Piper Gilles

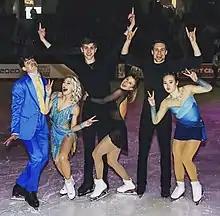
The 2020 Canadian national champions, left to right: Poirier, Gilles, Sadovsky, Moore-Towers, Marinaro, Bausback

For their free dance, Gilles/Poirier envisioned a tribute to the artist Vincent van Gogh and arranged for the British busker act Govardo to create a cover version of the Don McLean song "Vincent" that had the tempo changes necessary for an ice dance program. "Vincent" would go on to be the team's most acclaimed program to date. Gilles would later reflect on the season and say: "We find that this program brings a different energy every time we compete it. That’s why so many people can connect with it. It can touch people in so many different emotional ways. Every time we perform it, we’re drawing a new feeling from it."